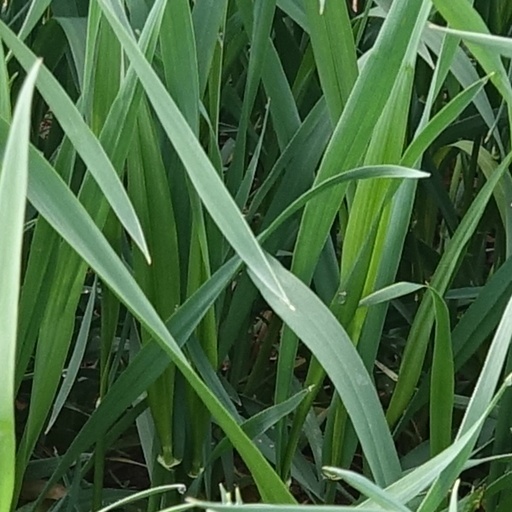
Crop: wheat